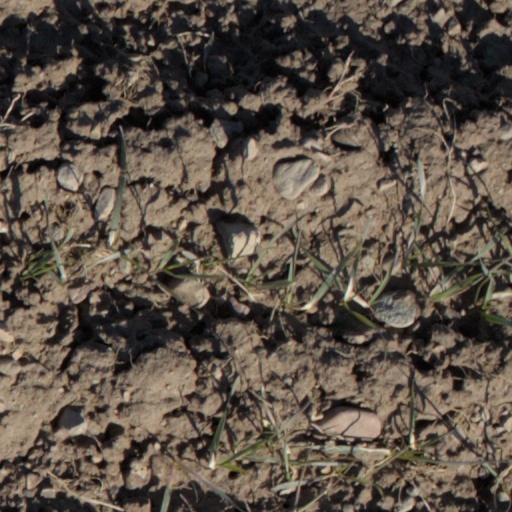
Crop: wheat